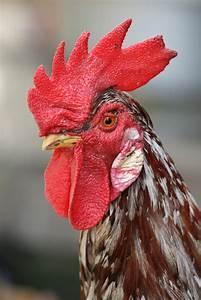
chicken